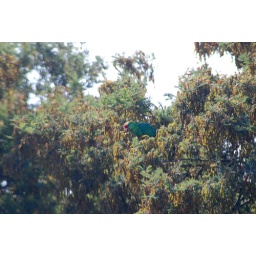
05.14.10 Spotted outside my bedroom window in Glendale, CA. friendly hungry creatures